Siege

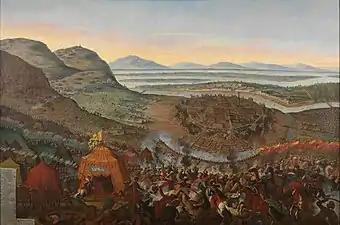
The Battle of Vienna took place in 1683 after Vienna had been besieged by the Ottoman Empire for two months.

This would be the first construction effort of a besieging army, built soon after a fortress or city had been invested. A line of circumvallation would also be constructed, facing in towards the besieged area, to protect against sorties by the defenders and to prevent the besieged from escaping. The next line, which Vauban usually placed at about from the target, would contain the main batteries of heavy cannons so that they could hit the target without being vulnerable themselves. Once this line was established, work crews would move forward, creating another line at . This line contained smaller guns. The final line would be constructed only from the fortress. This line would contain the mortars and would act as a staging area for attack parties once the walls were breached. Van Coehoorn developed a small and easily movable mortar named the coehorn, variations of which were used in sieges until the 19th century. It would also be from this line that miners working to undermine the fortress would operate.